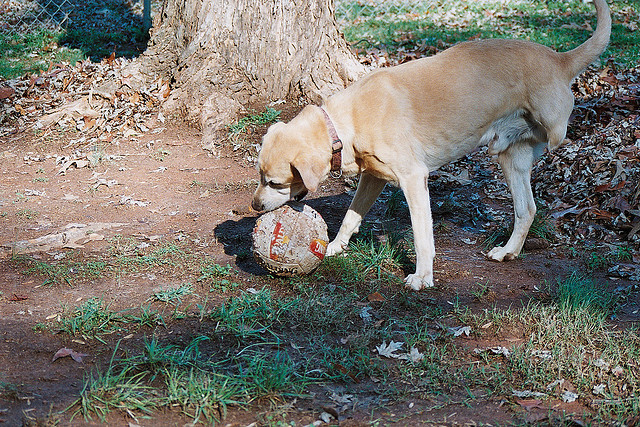
một con chó cụt chân đang chơi với quả bóng ở trong vườn